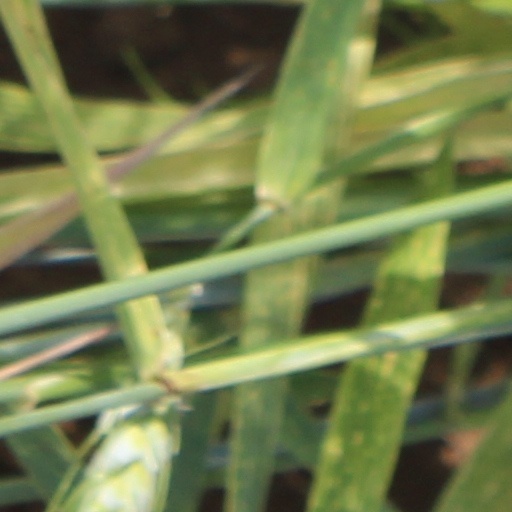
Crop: wheat